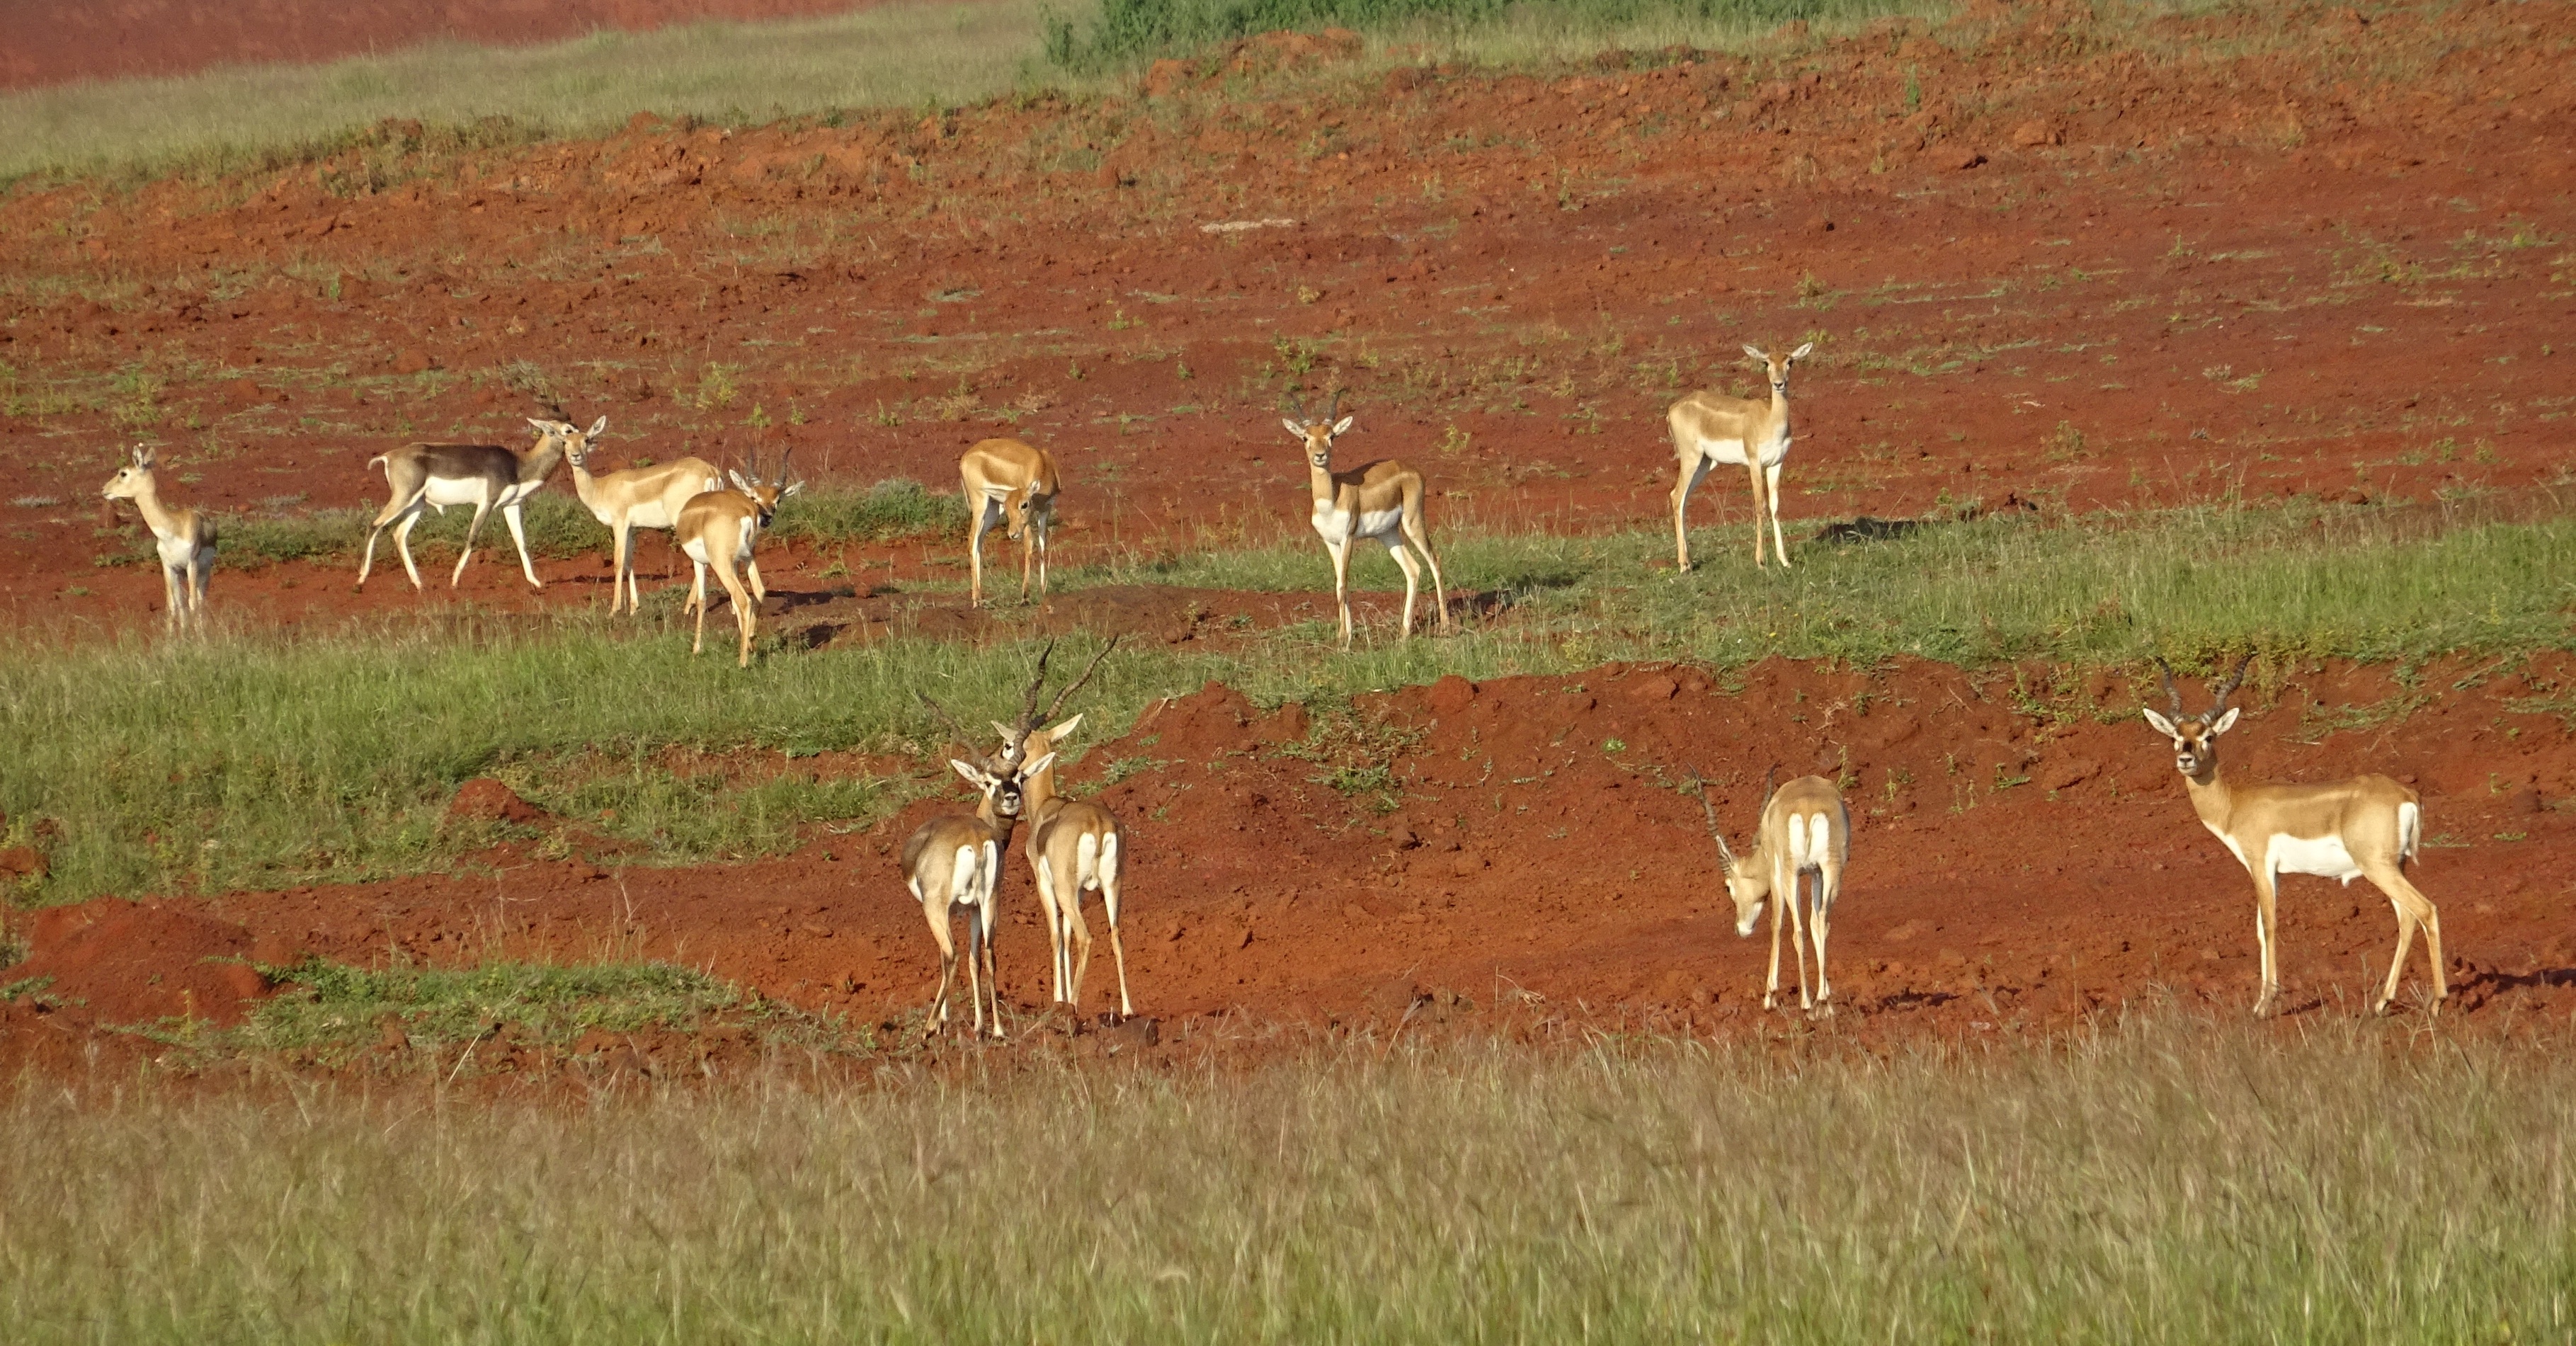
field, meadow, prairie, animal, wildlife, wild, deer, herd, pasture, grazing, park, mammal, fauna, savanna, plain, antelope, gazelle, grassland, india, kingdom, impala, grass land, safari, ecosystem, animalia, ungulate, karnataka, steppe, vicuna, blackbuck, cervicapra, even toed, mammalia, bidar, springbok, pronghorn, guanaco, natural environment